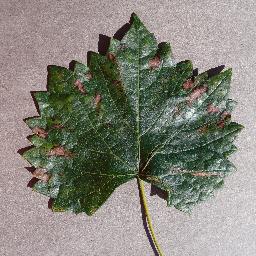
Label: Grape___Esca_(Black_Measles)